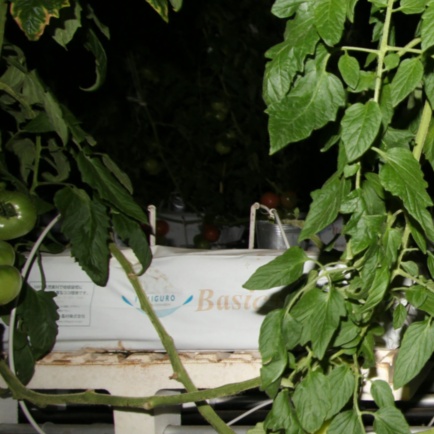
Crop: tomato